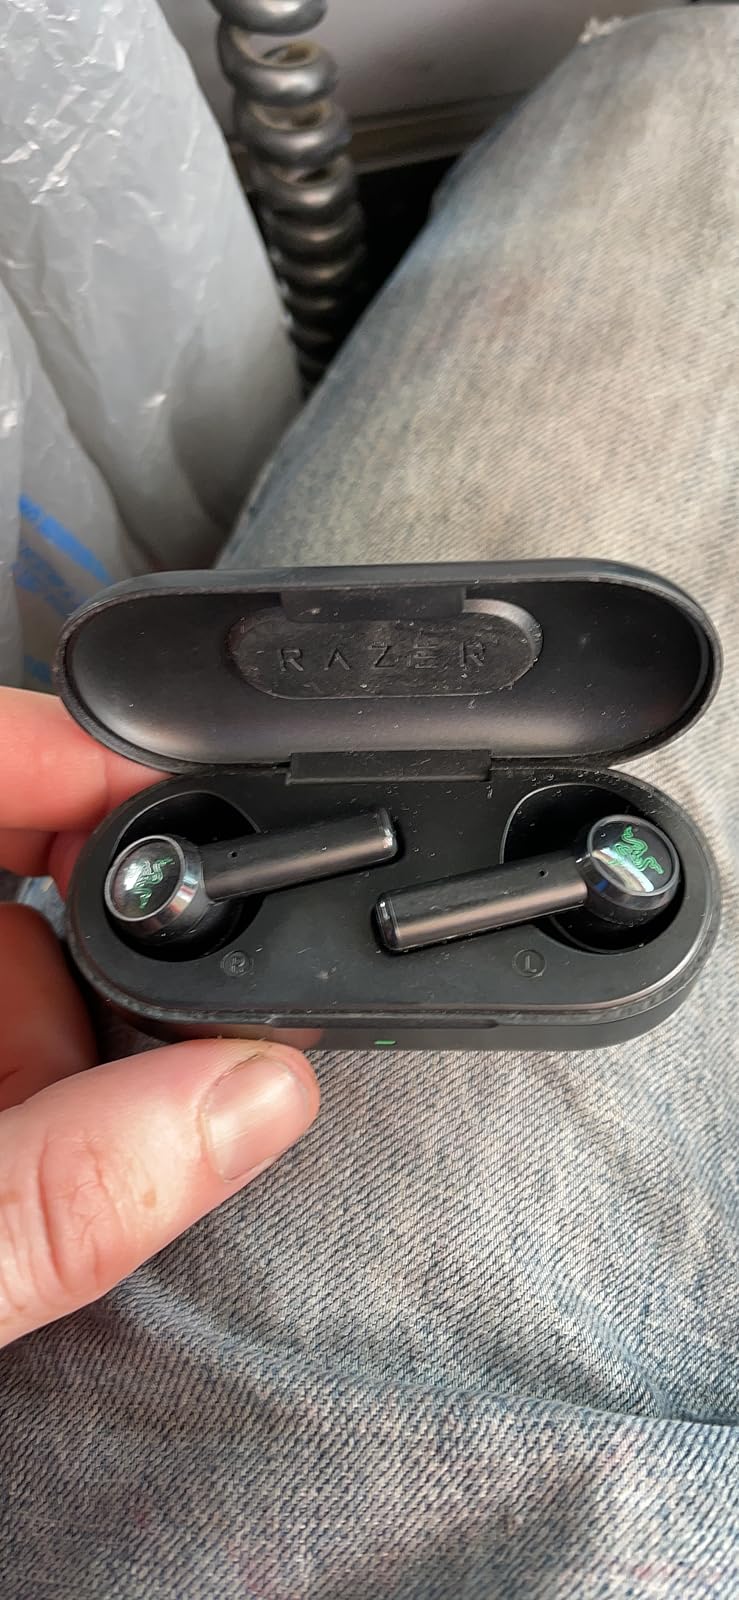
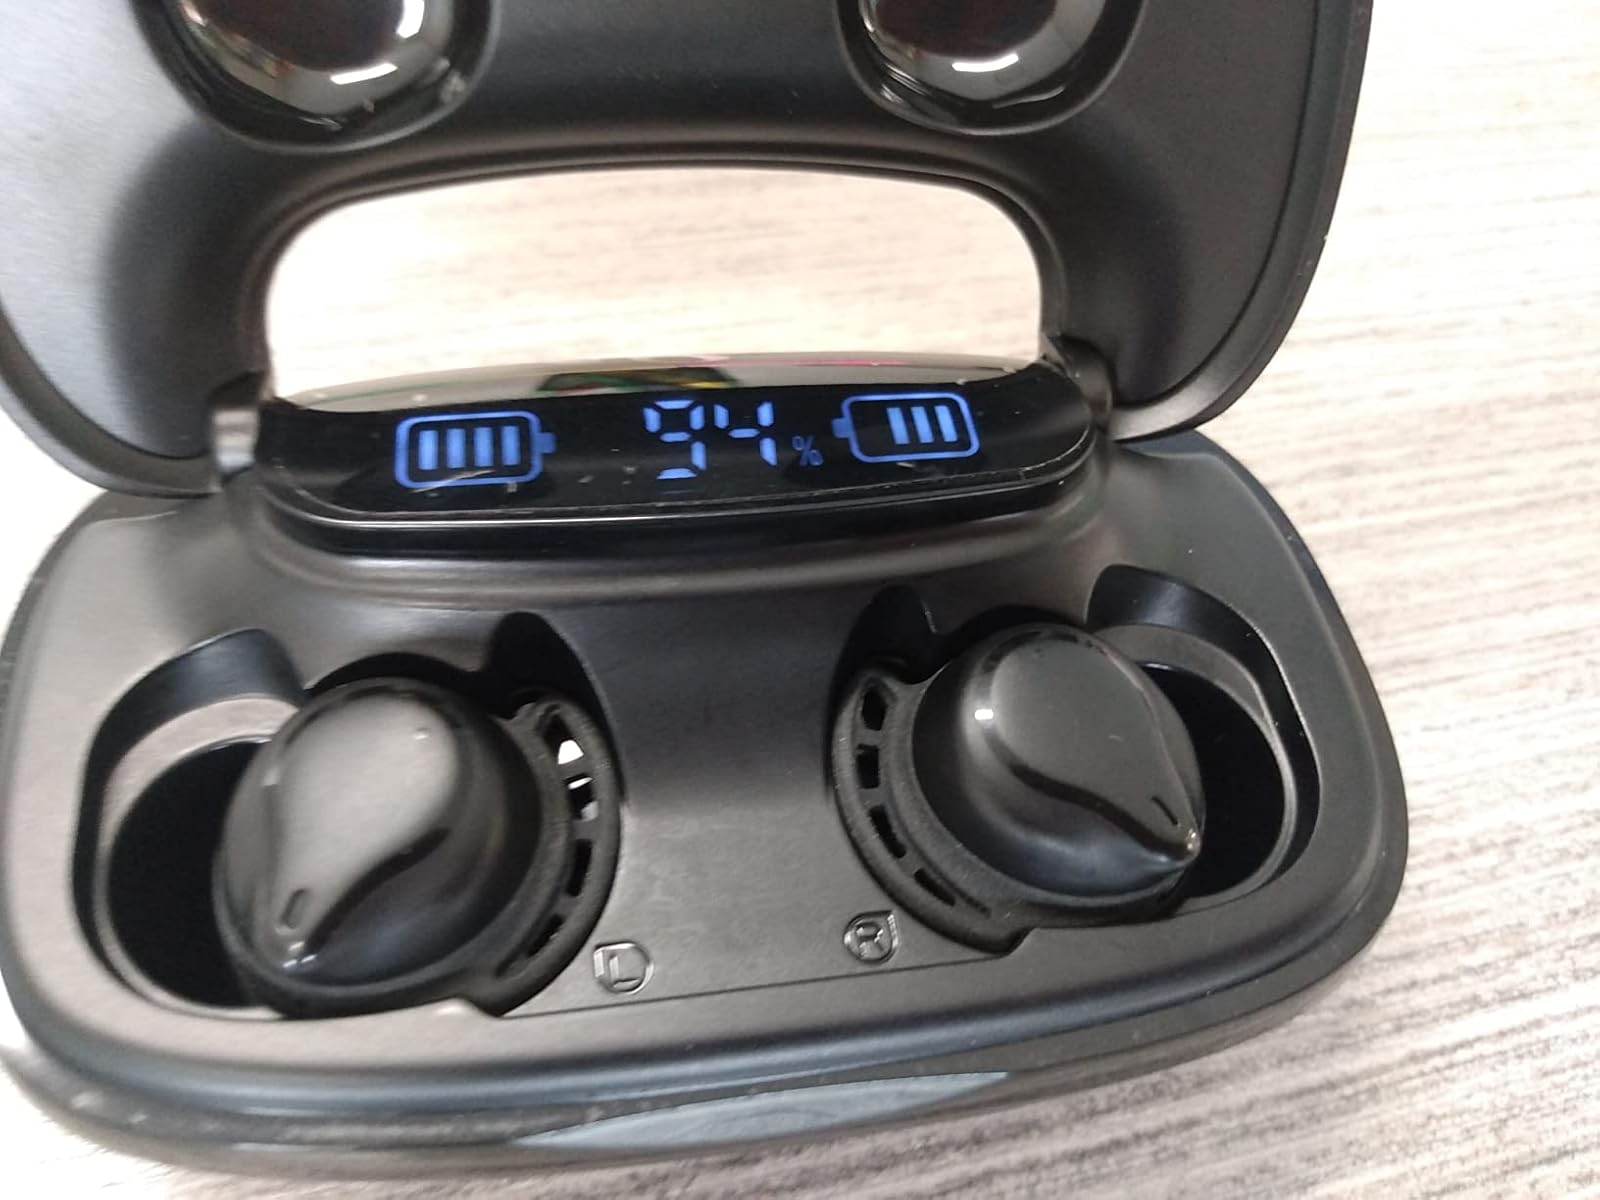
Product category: earbuds
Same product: no